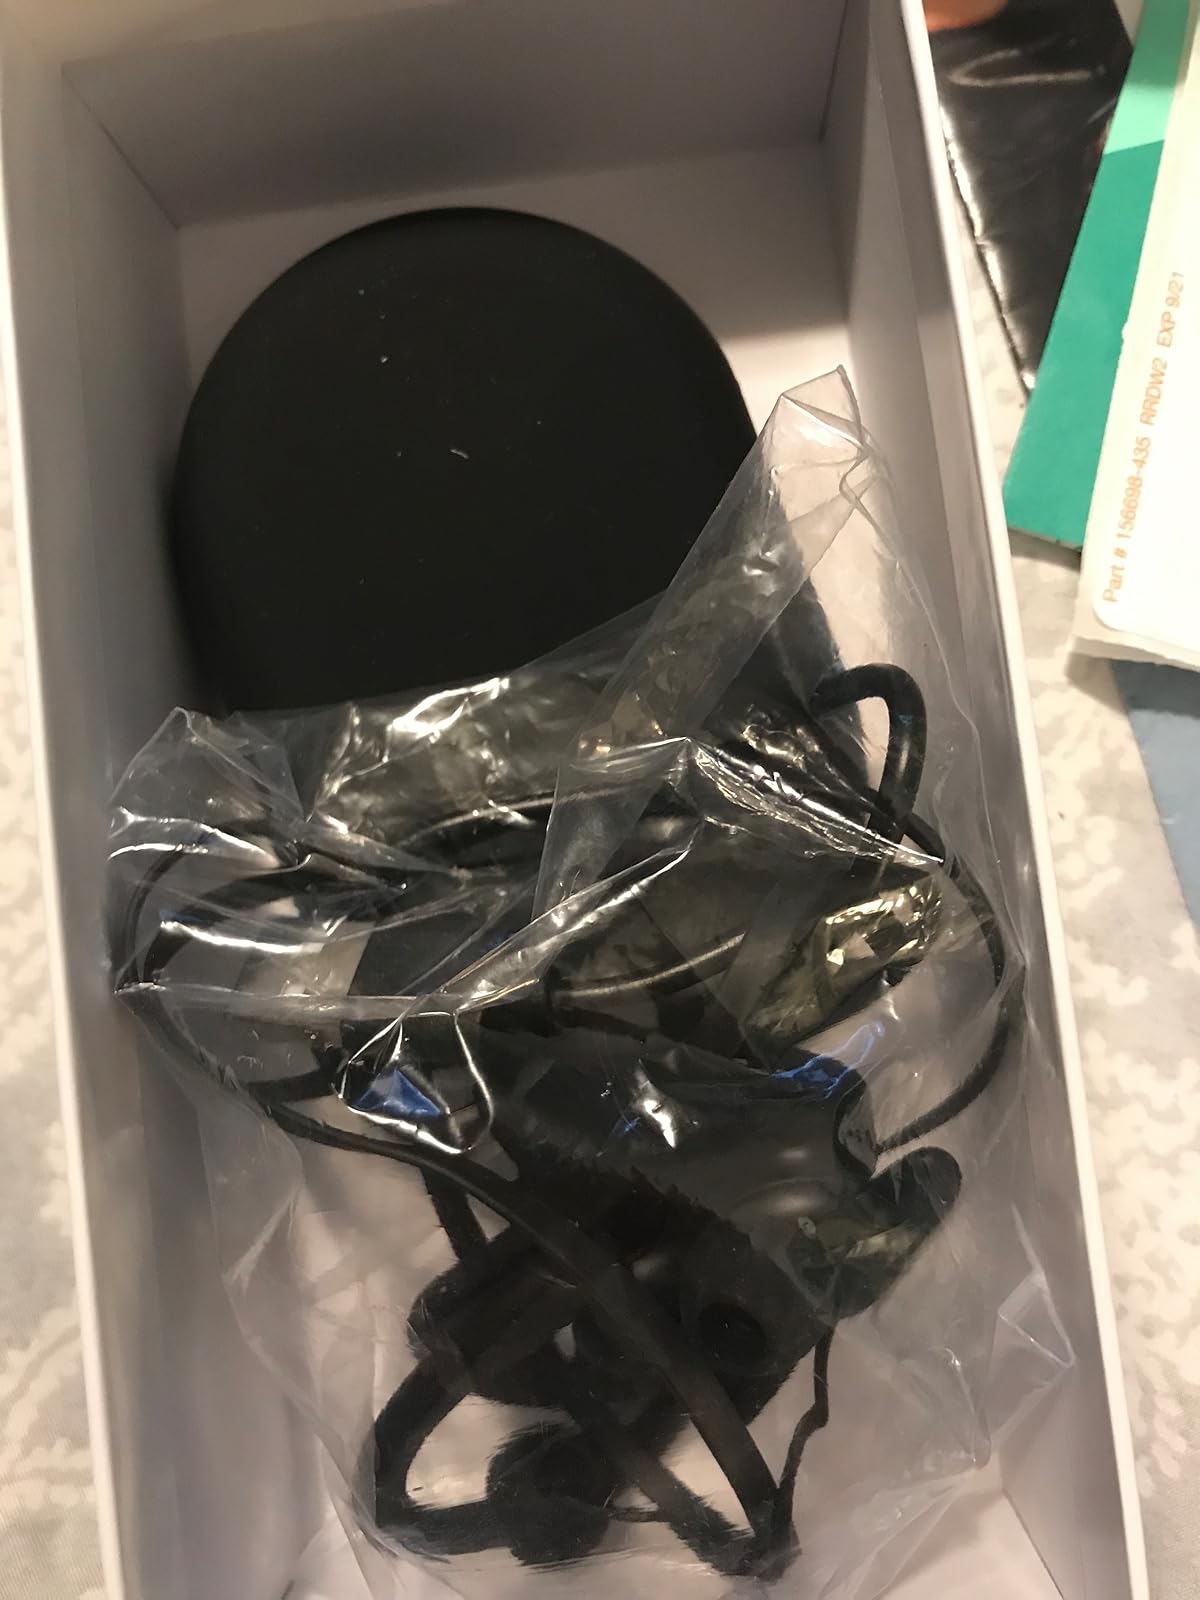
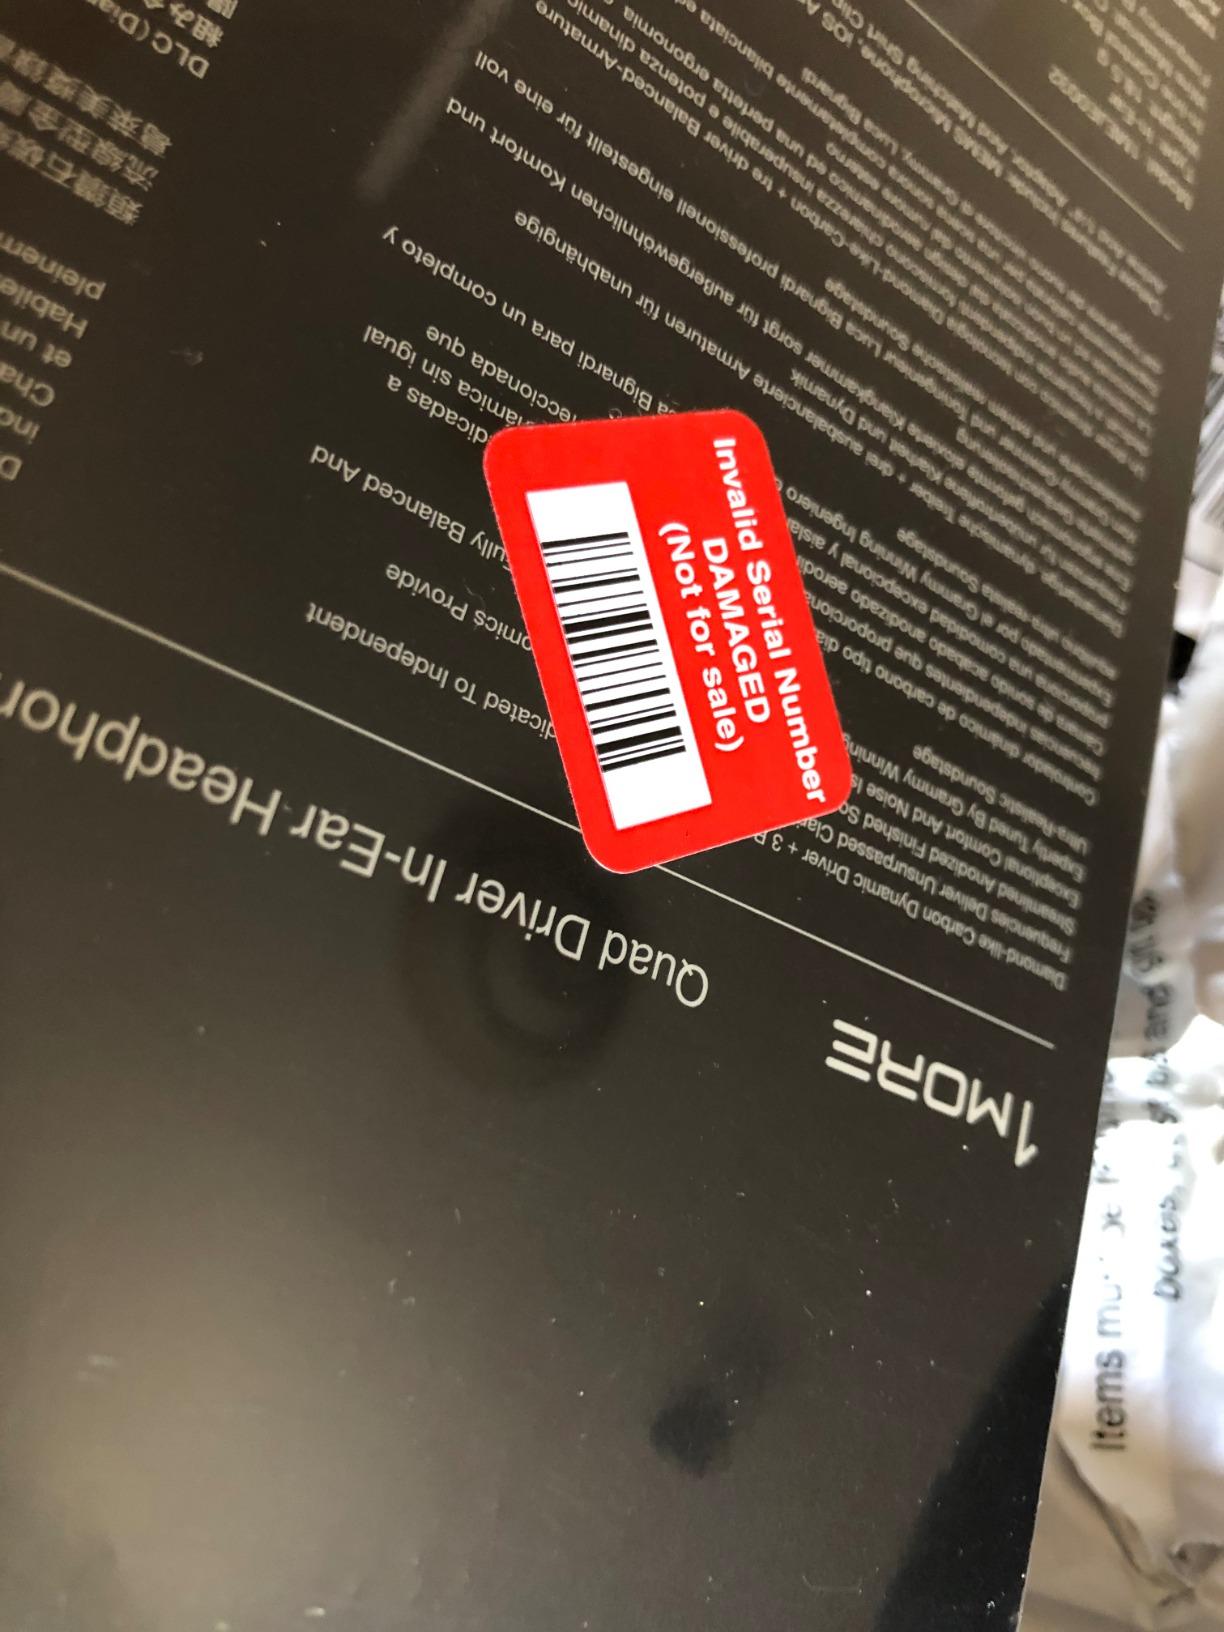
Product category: headphones
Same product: no